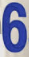
Number: 6